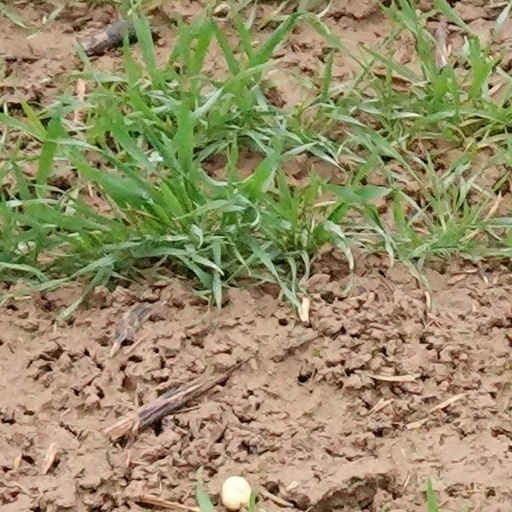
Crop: wheat